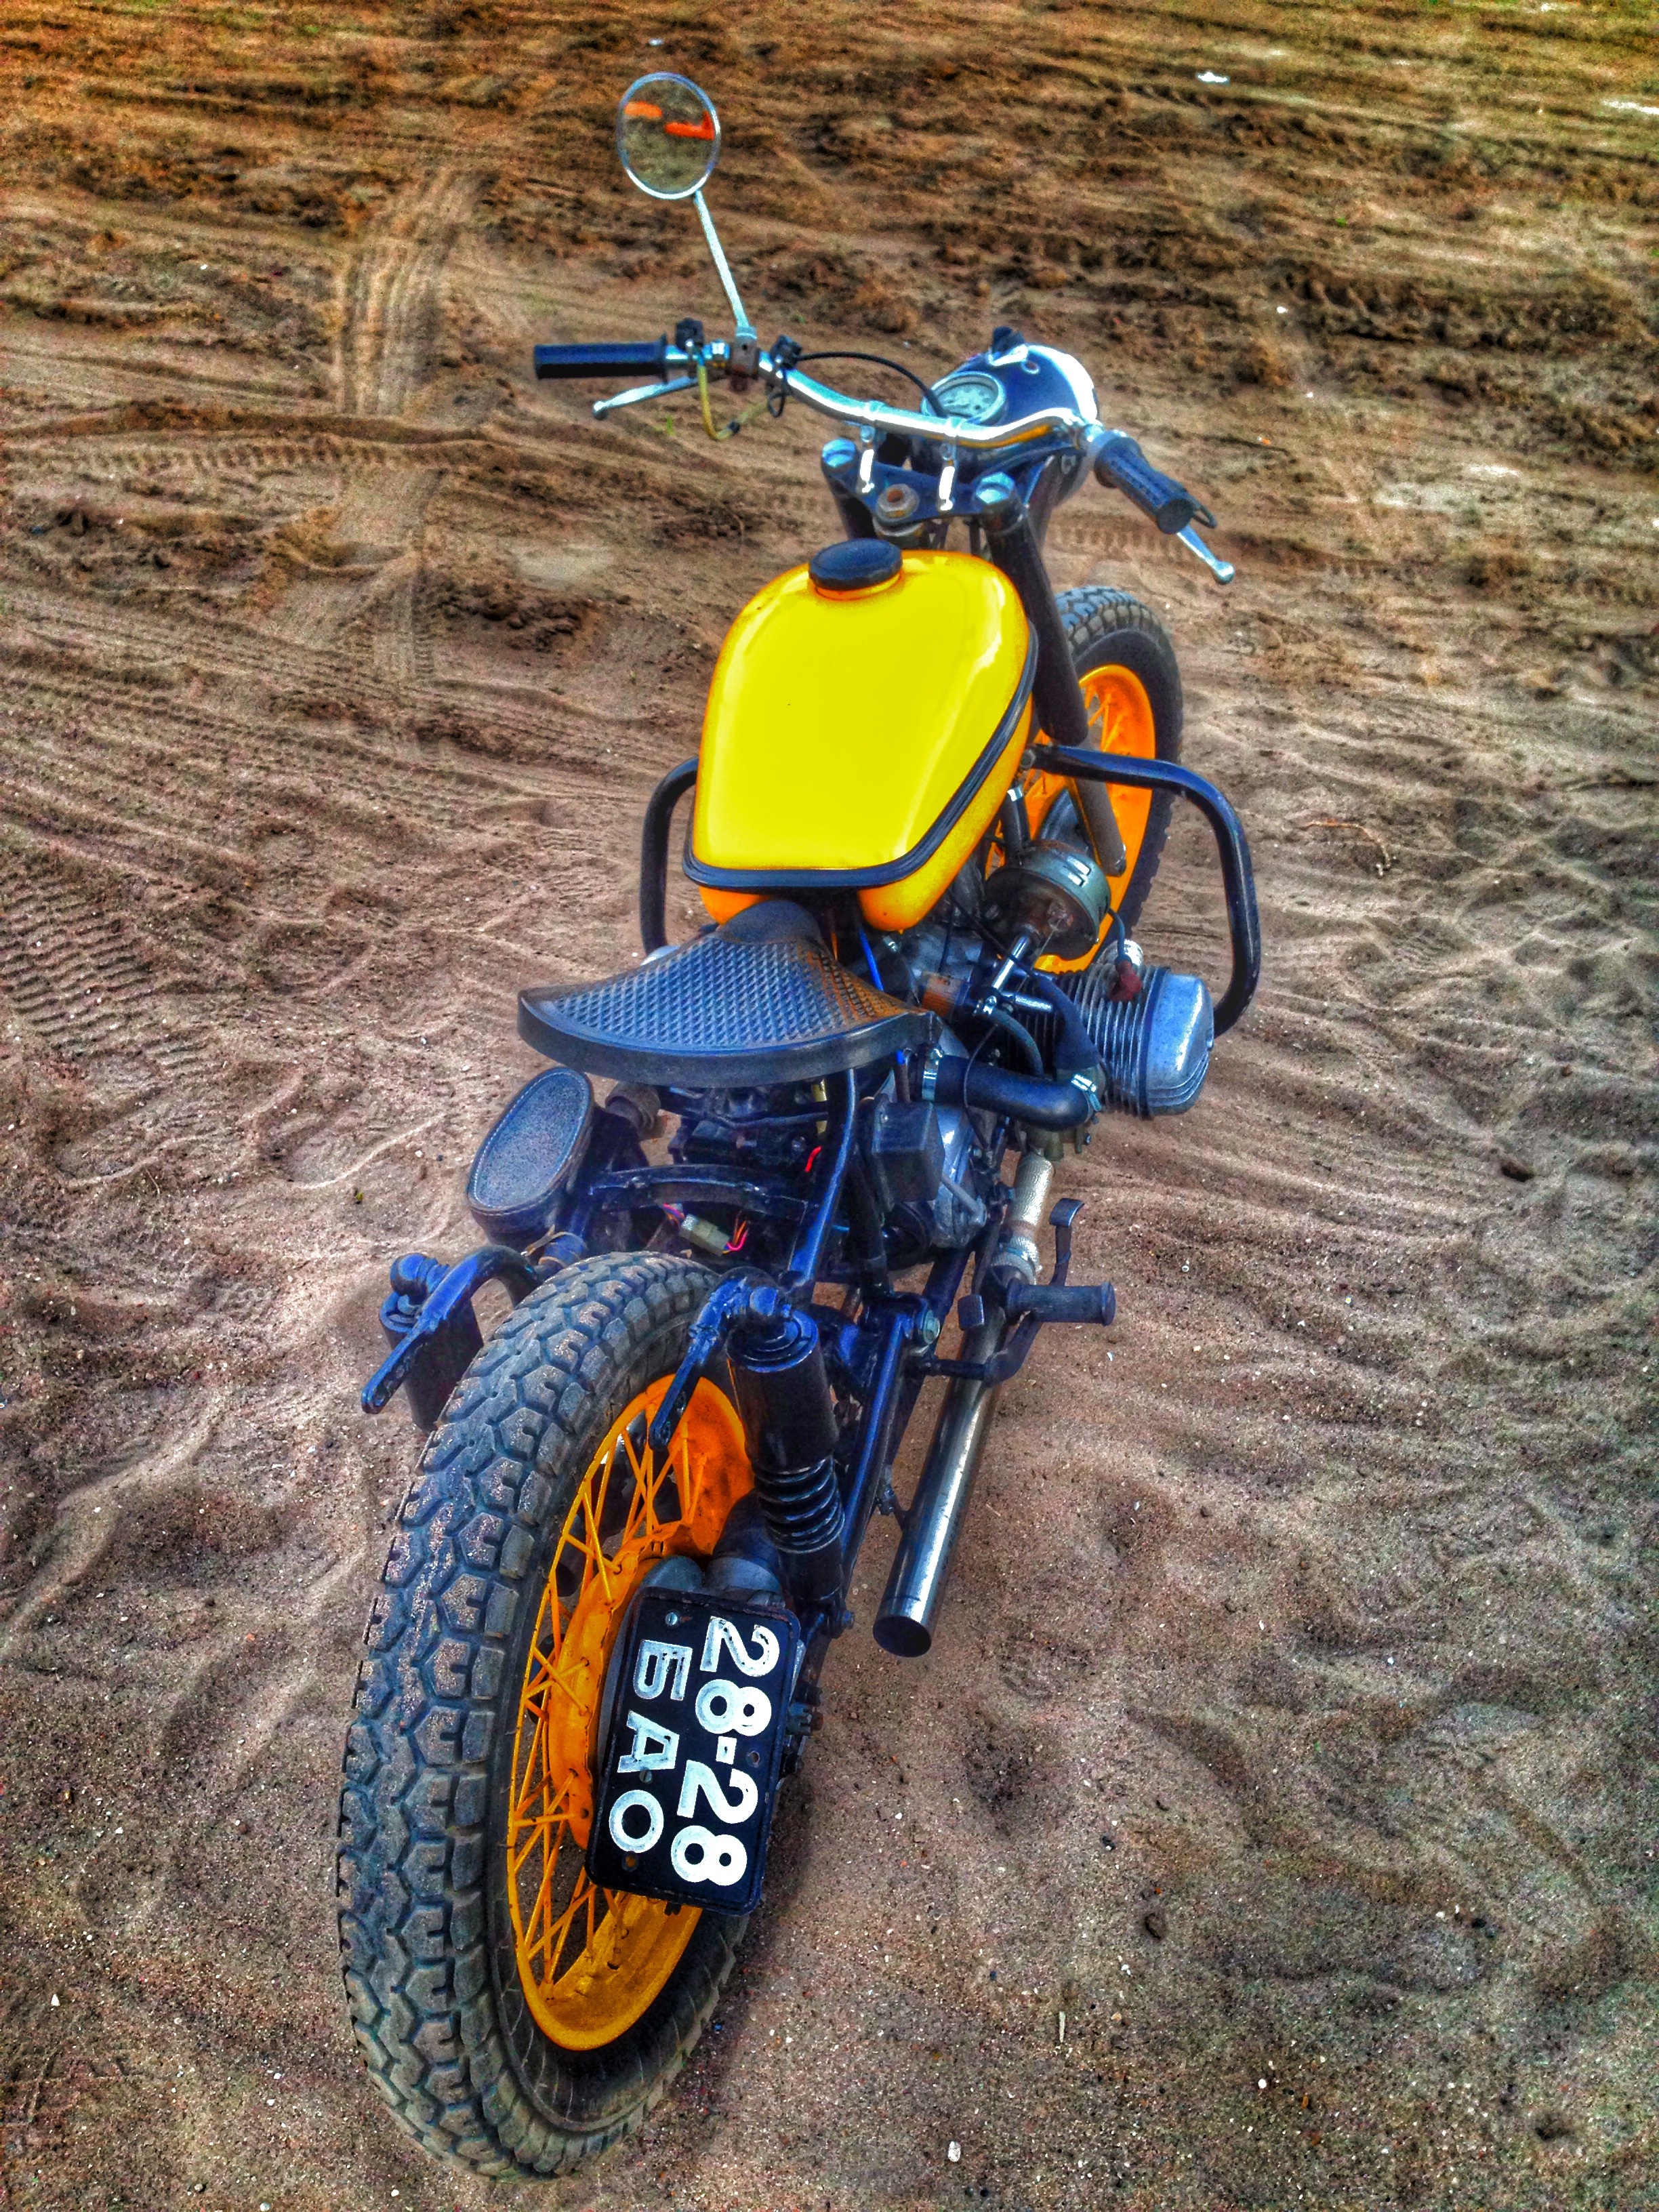
sand, desert, bike, transport, vehicle, motorcycle, motocross, soil, moped, sports, racing, motorsport, ural, all terrain vehicle, motorcycle racing, dirt track racing, yellow body